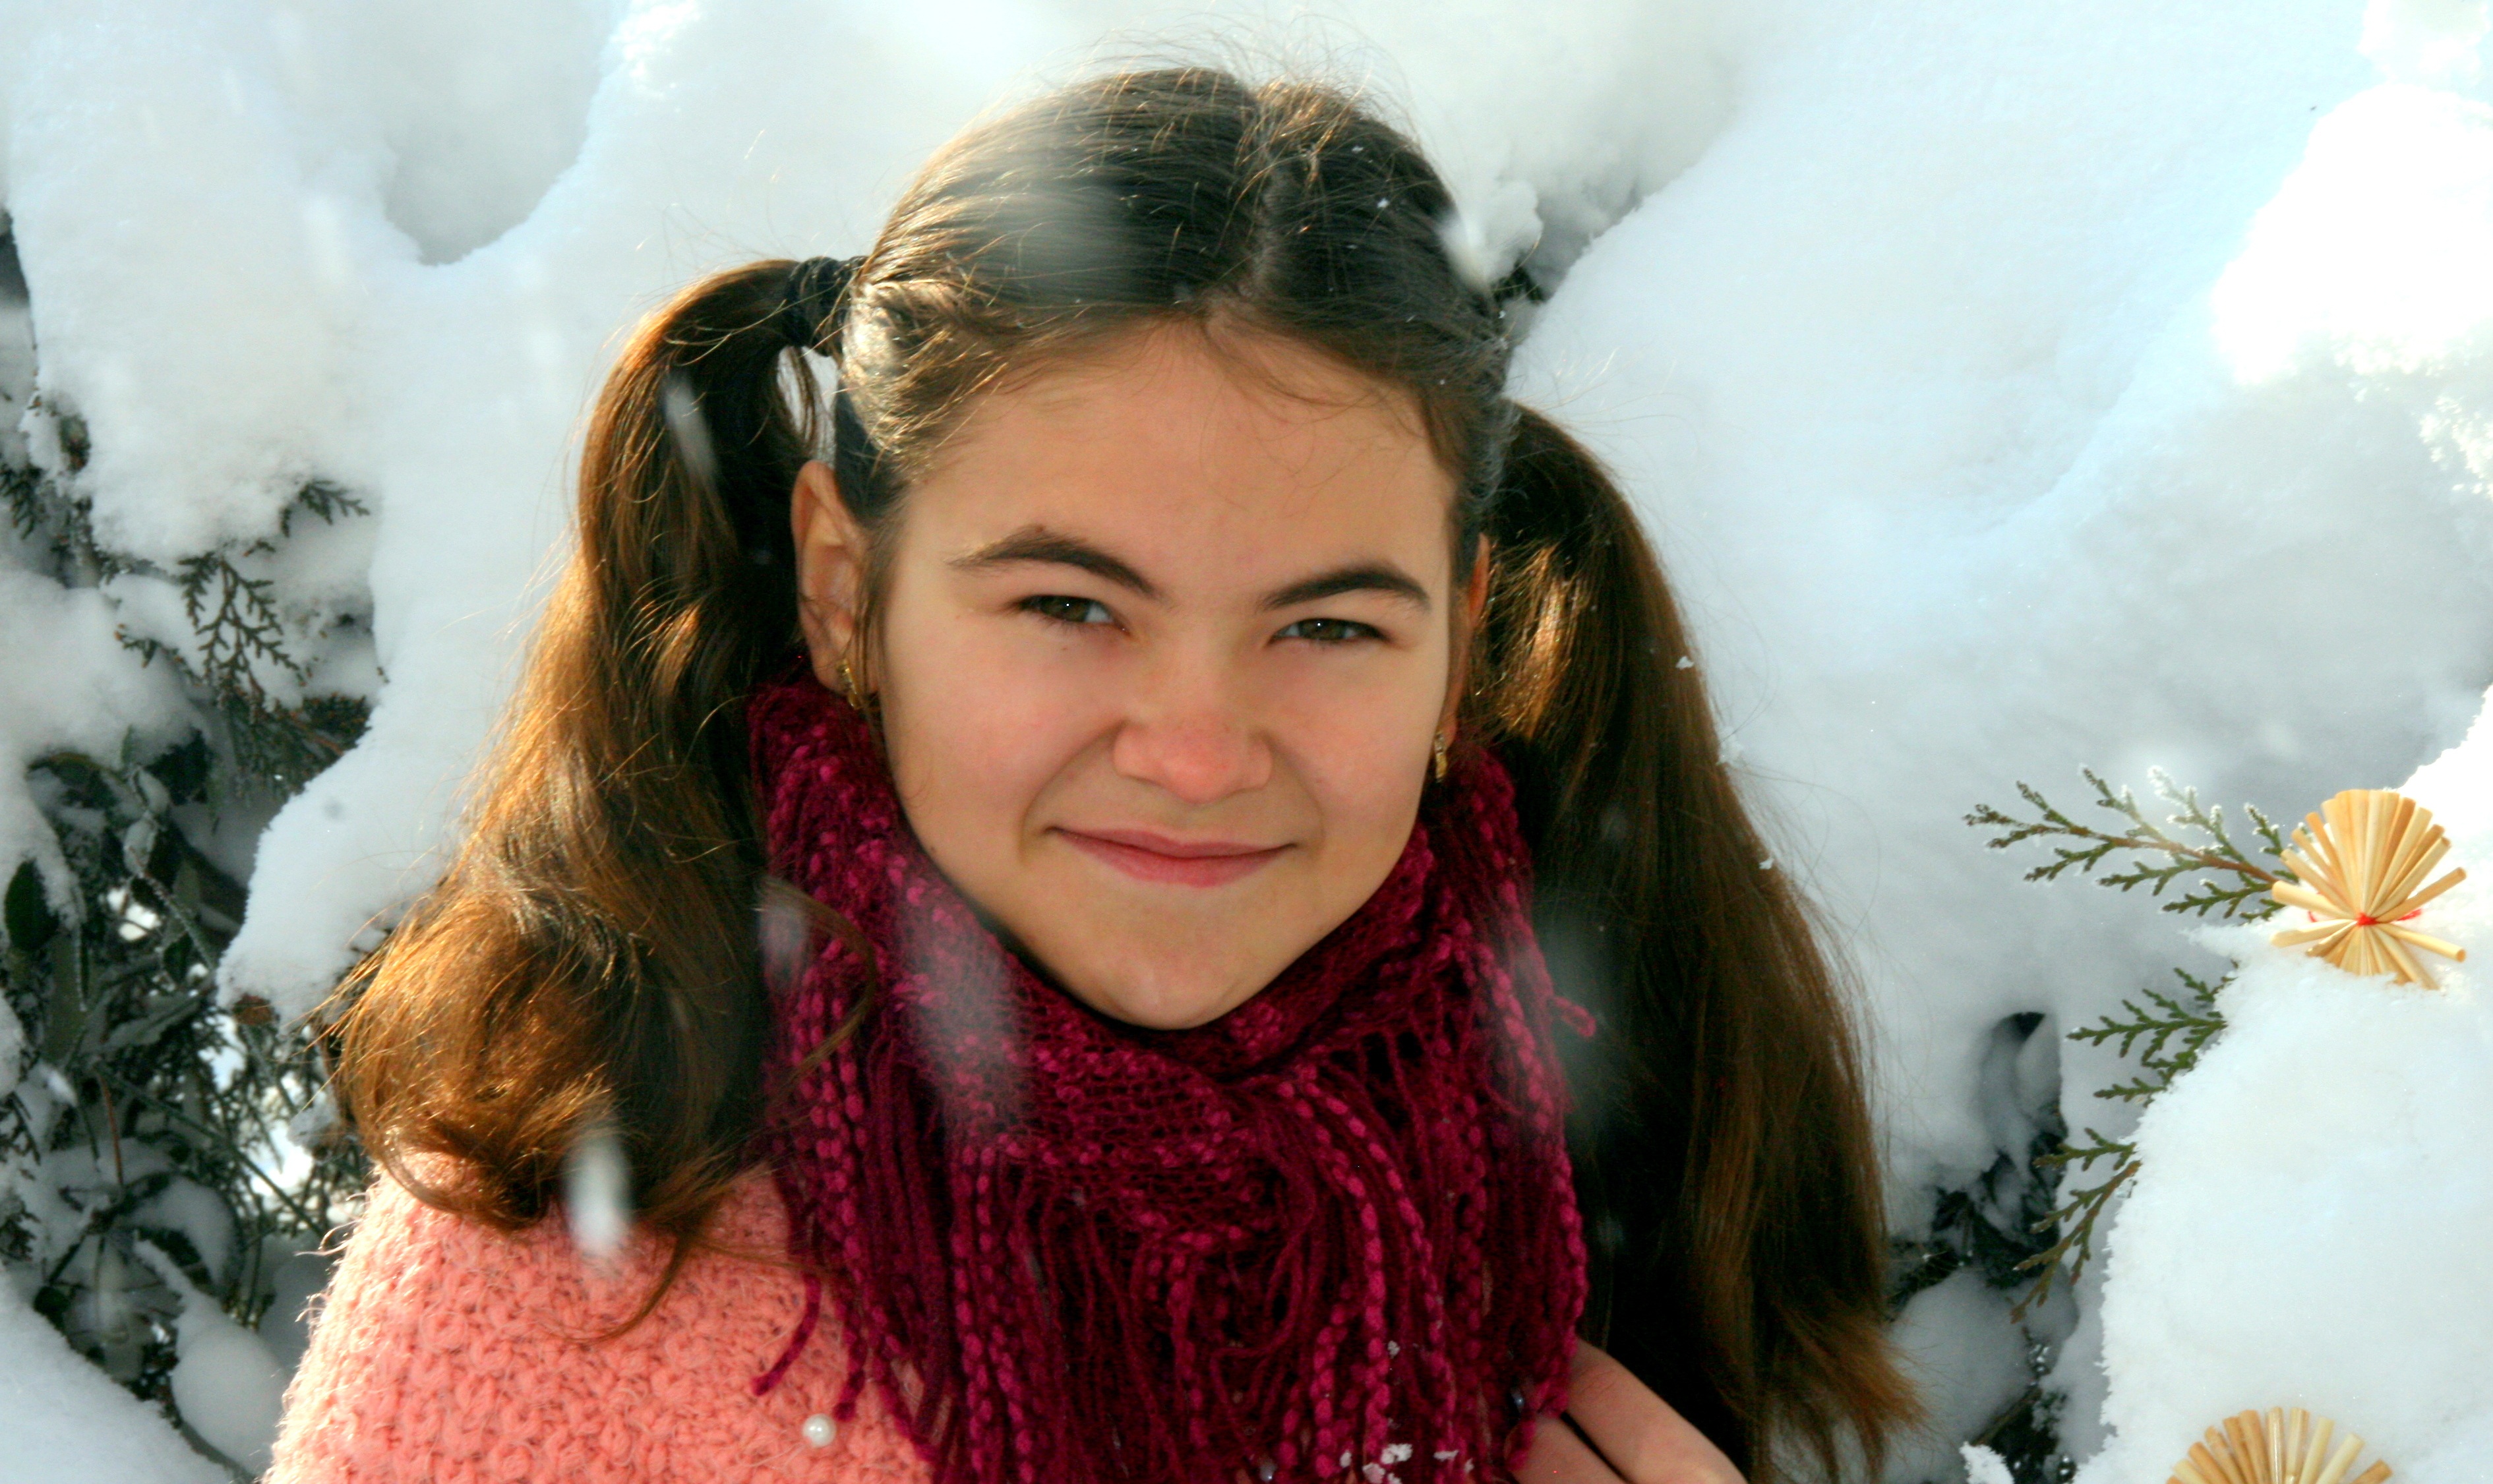
person, snow, winter, girl, woman, hair, white, flower, fur, portrait, model, spring, fashion, lady, bride, season, hairstyle, smile, dress, stars, eye, skin, beauty, photo shoot, portrait photography